JPEG

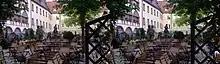
An example of a stereoscopic .JPS file

JPS is a stereoscopic JPEG image used for creating 3D effects from 2D images. It contains two static images, one for the left eye and one for the right eye; encoded as two side-by-side images in a single JPEG file.